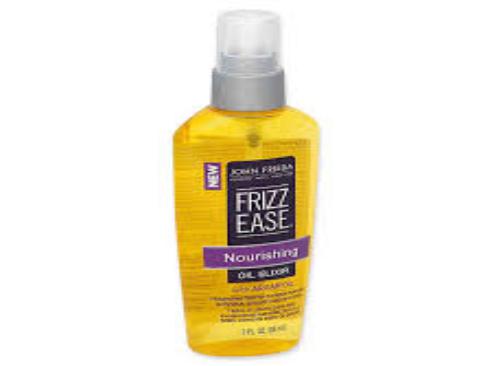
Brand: Frizz-Ease
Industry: Necessities